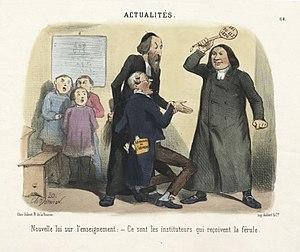
Nouvelle loi sur l'enseignement
Cette page concerne l'année 1850 du calendrier grégorien.